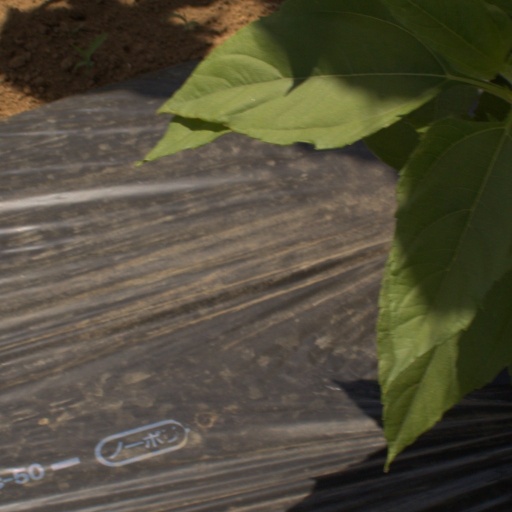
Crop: Jerusalem artichoke